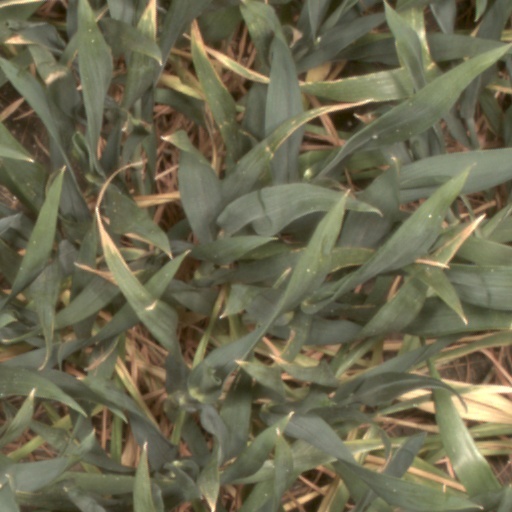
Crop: wheat